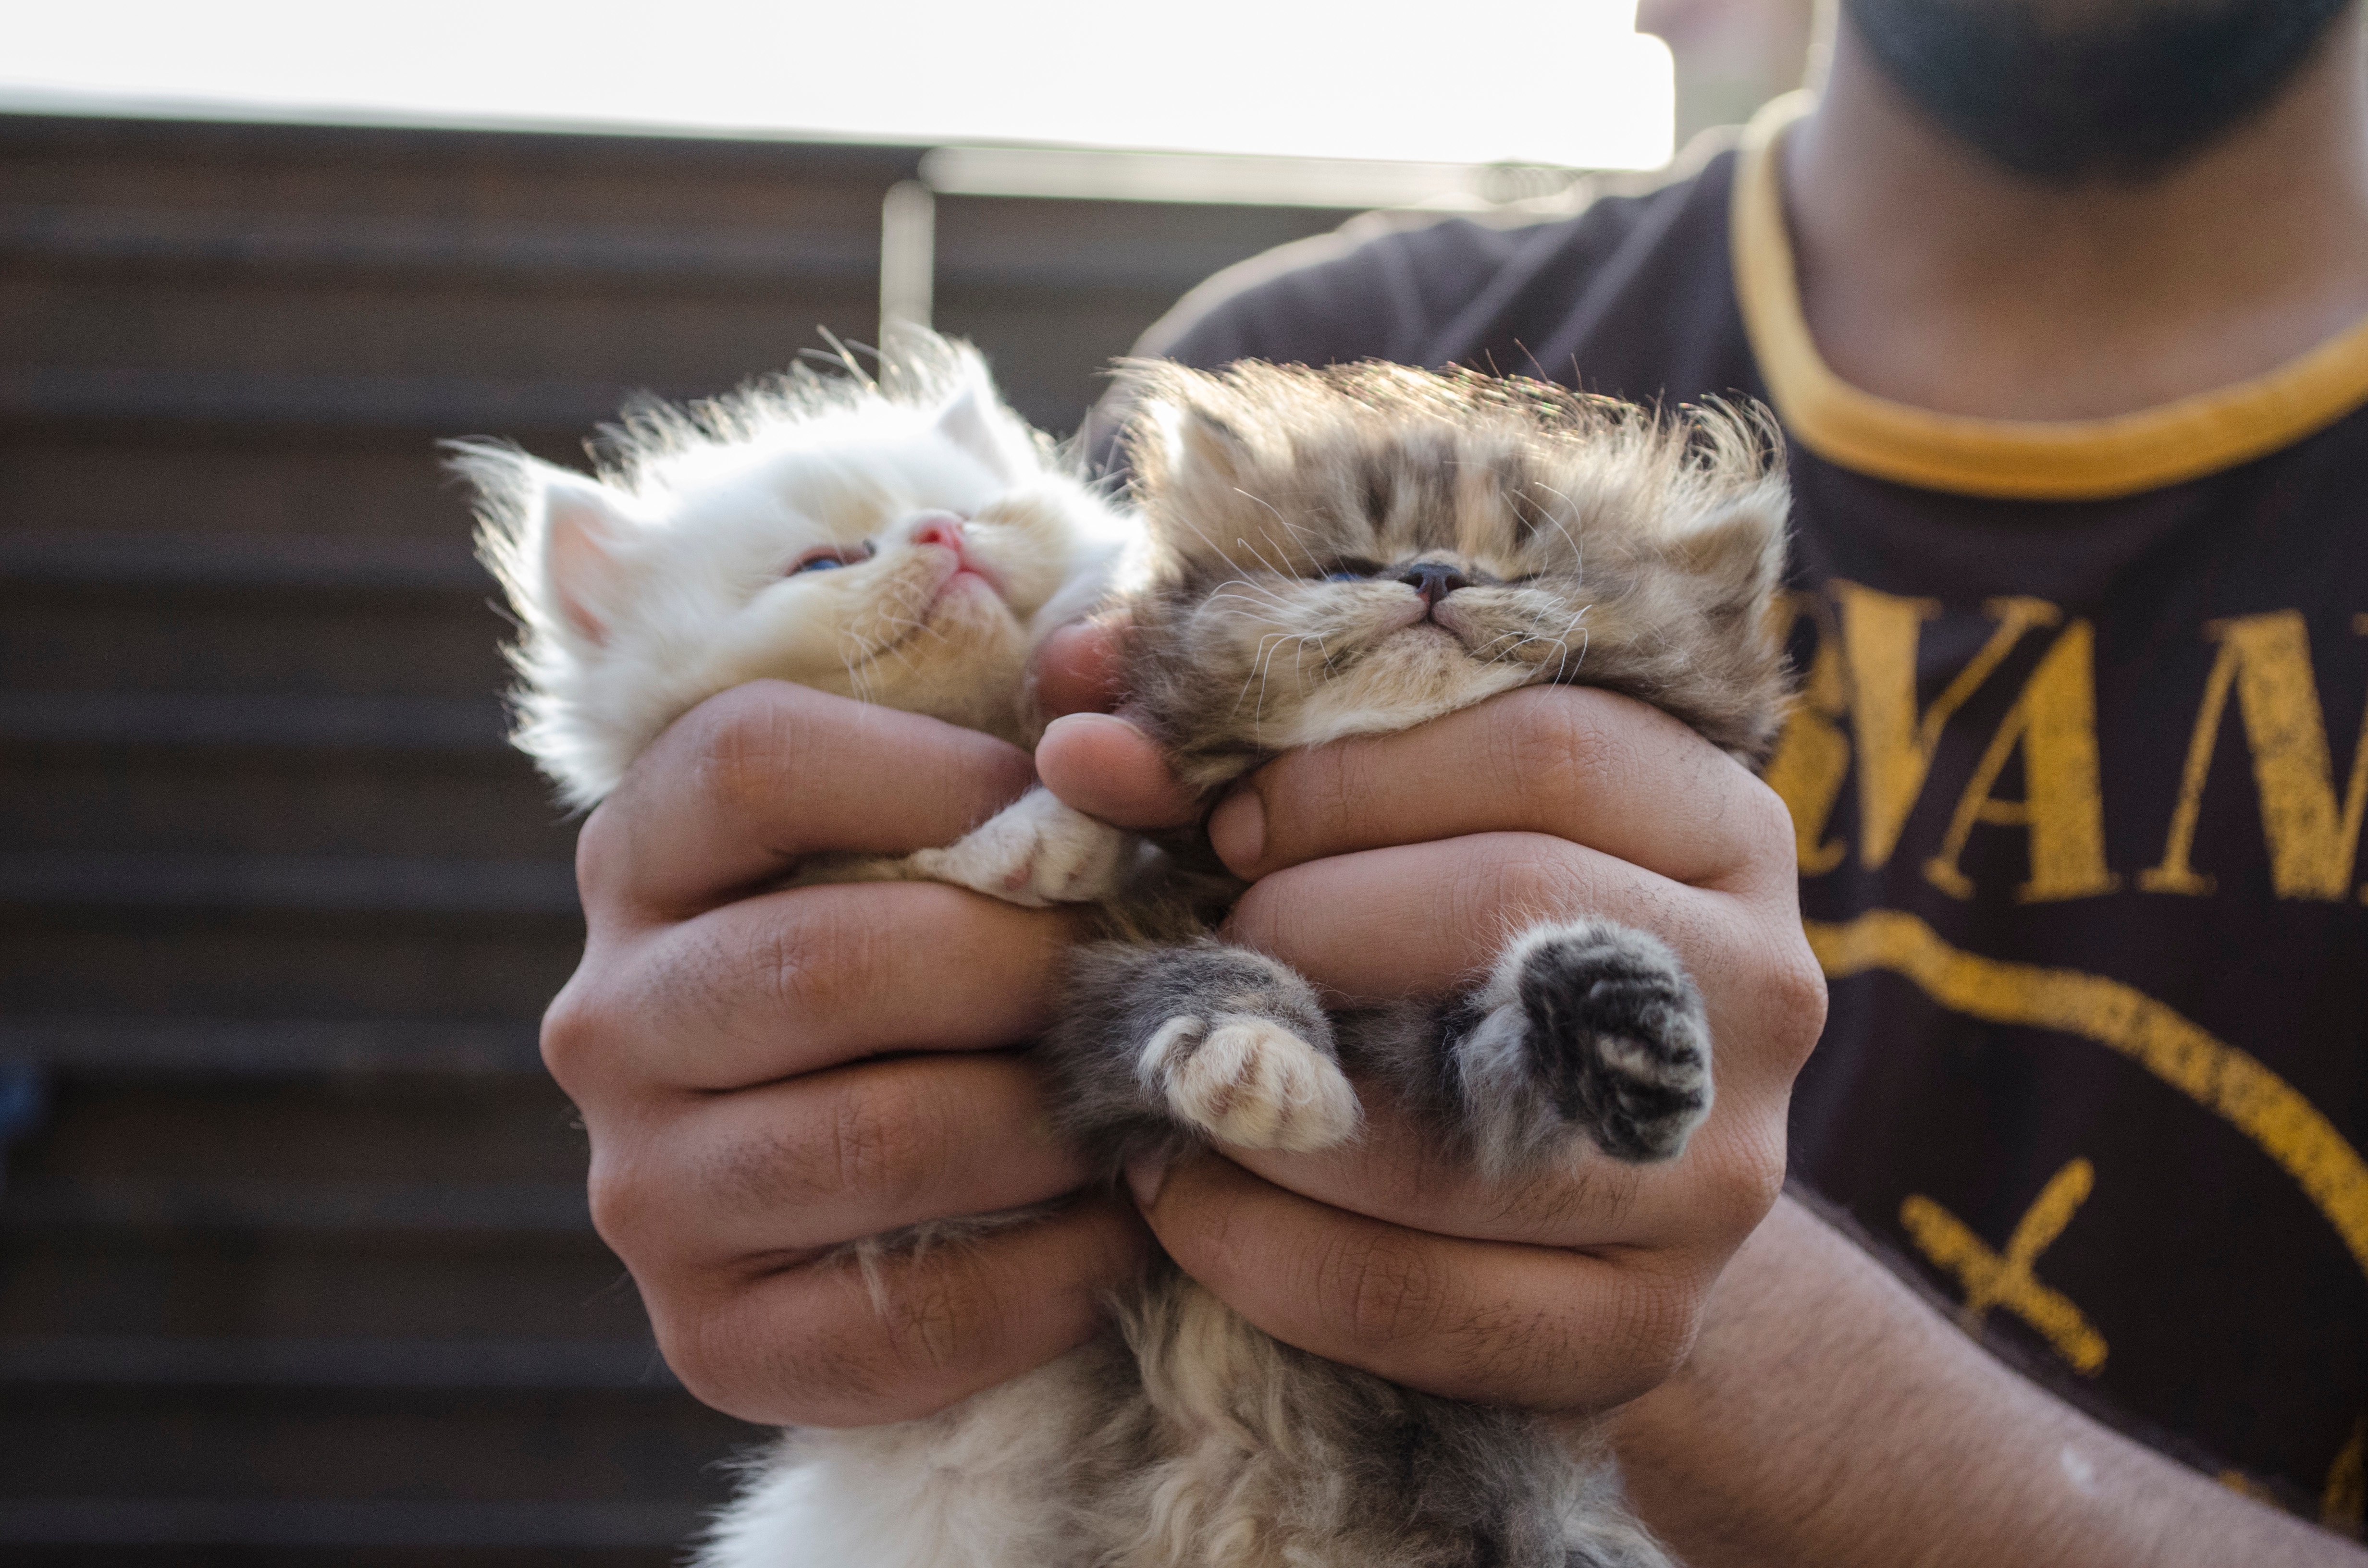
kitten, cat, mammal, nose, whiskers, vertebrate, small to medium sized cats, cat like mammal